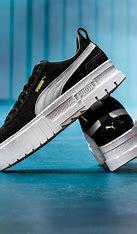
Brand: Puma
Model: Mayze